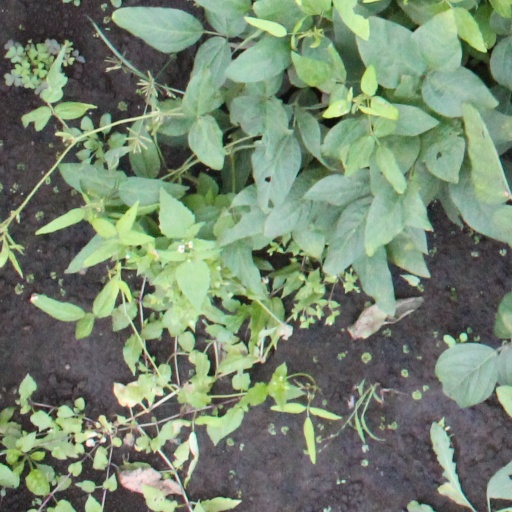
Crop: soybean